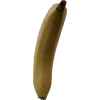
Label: images